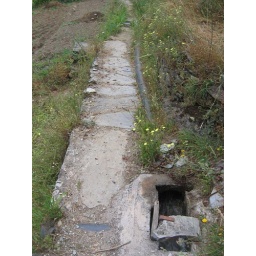
water rushing by alongside the path. Lift up the slate stone to irrigate the fields!